Laleh Khadivi

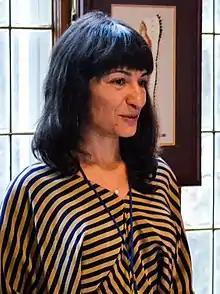
Khadivi in 2013

Khadivi was born to a Kurdish family in Esfahan, Iran, in 1977. Shortly after the Iranian Revolution, she emigrated to the United States with her family in 1979, settling in the San Francisco Bay Area. She received a B.A. in 1998 from Reed College and an MFA in 2006 from Mills College. In 2002 she began to research the Kurds, particularly their fate in the southwestern region of Iran under the first Shah. Her first novel, "The Age of Orphans", is the story of a Kurdish boy whose father is killed in a battle with the Iranian army in 1921. The boy is captured, becomes a soldier and eventually is turned into an oppressor of his own people.